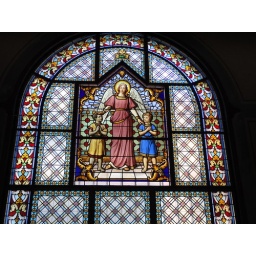
stained glass window from a church in Martinique